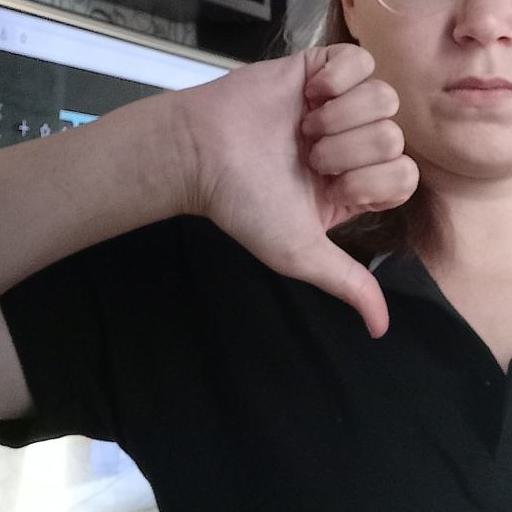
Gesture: dislike